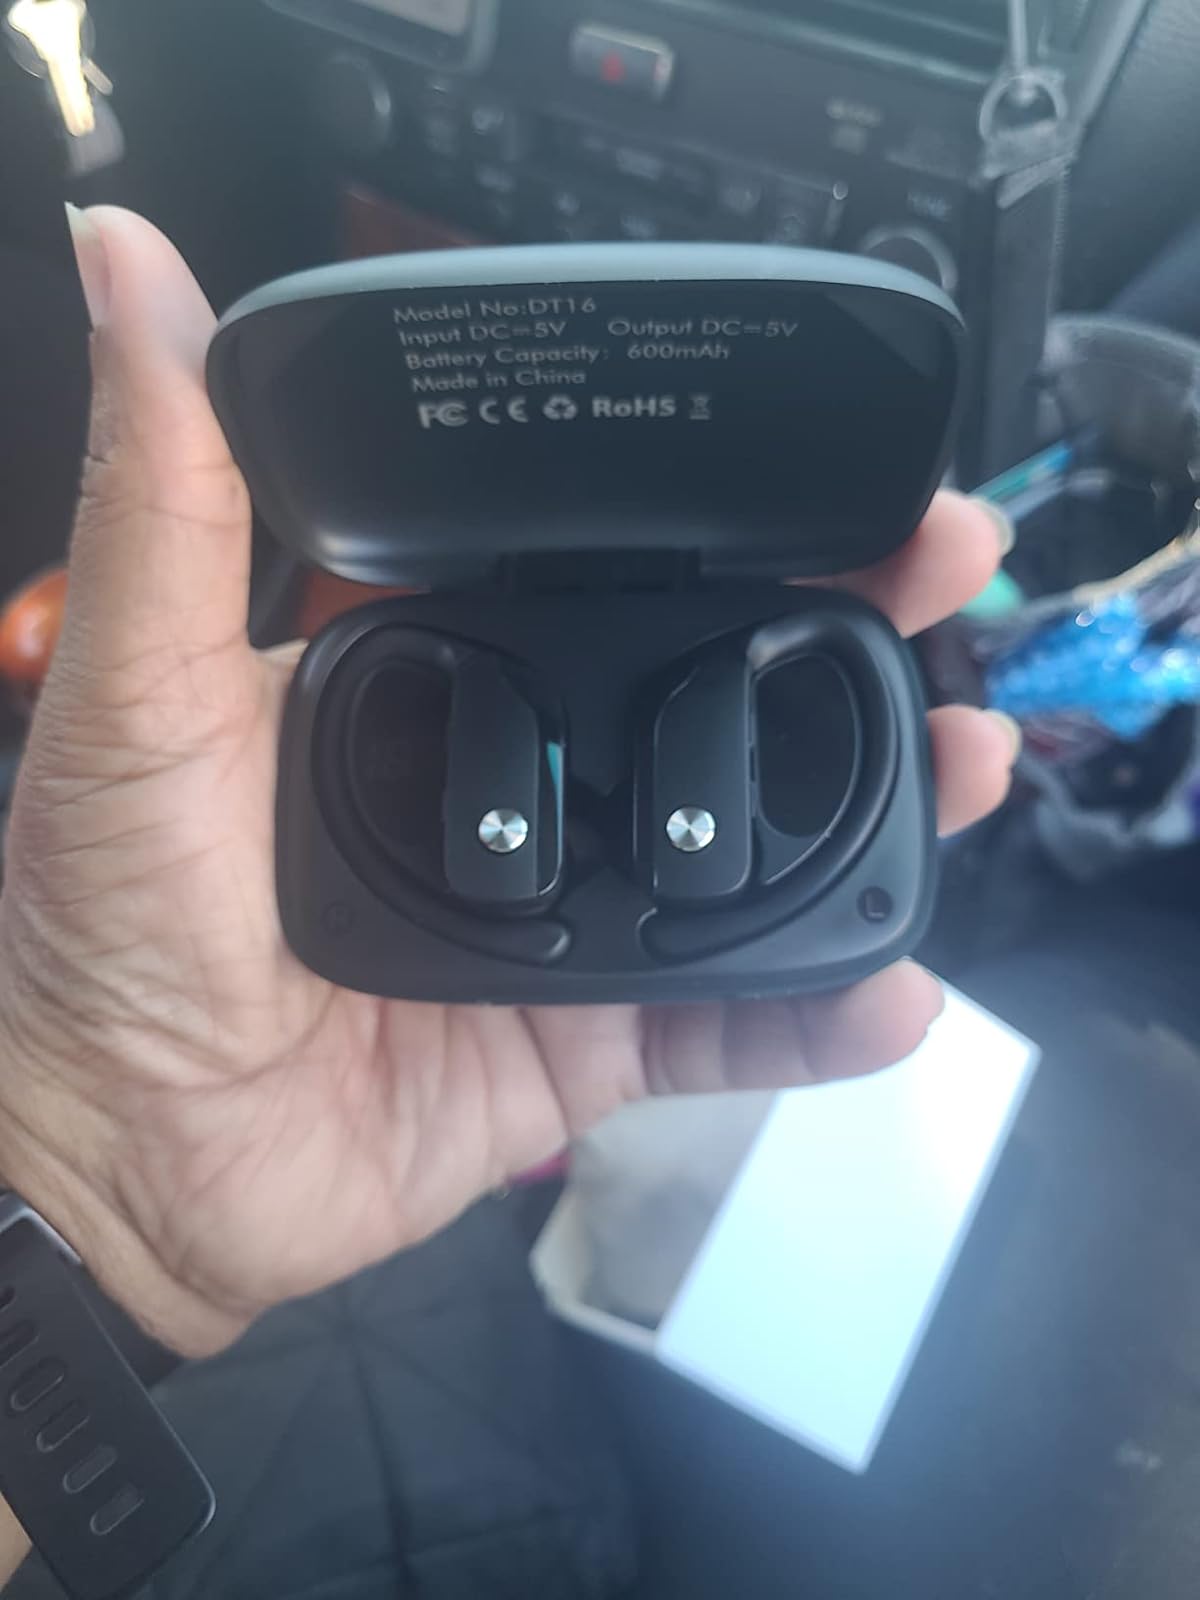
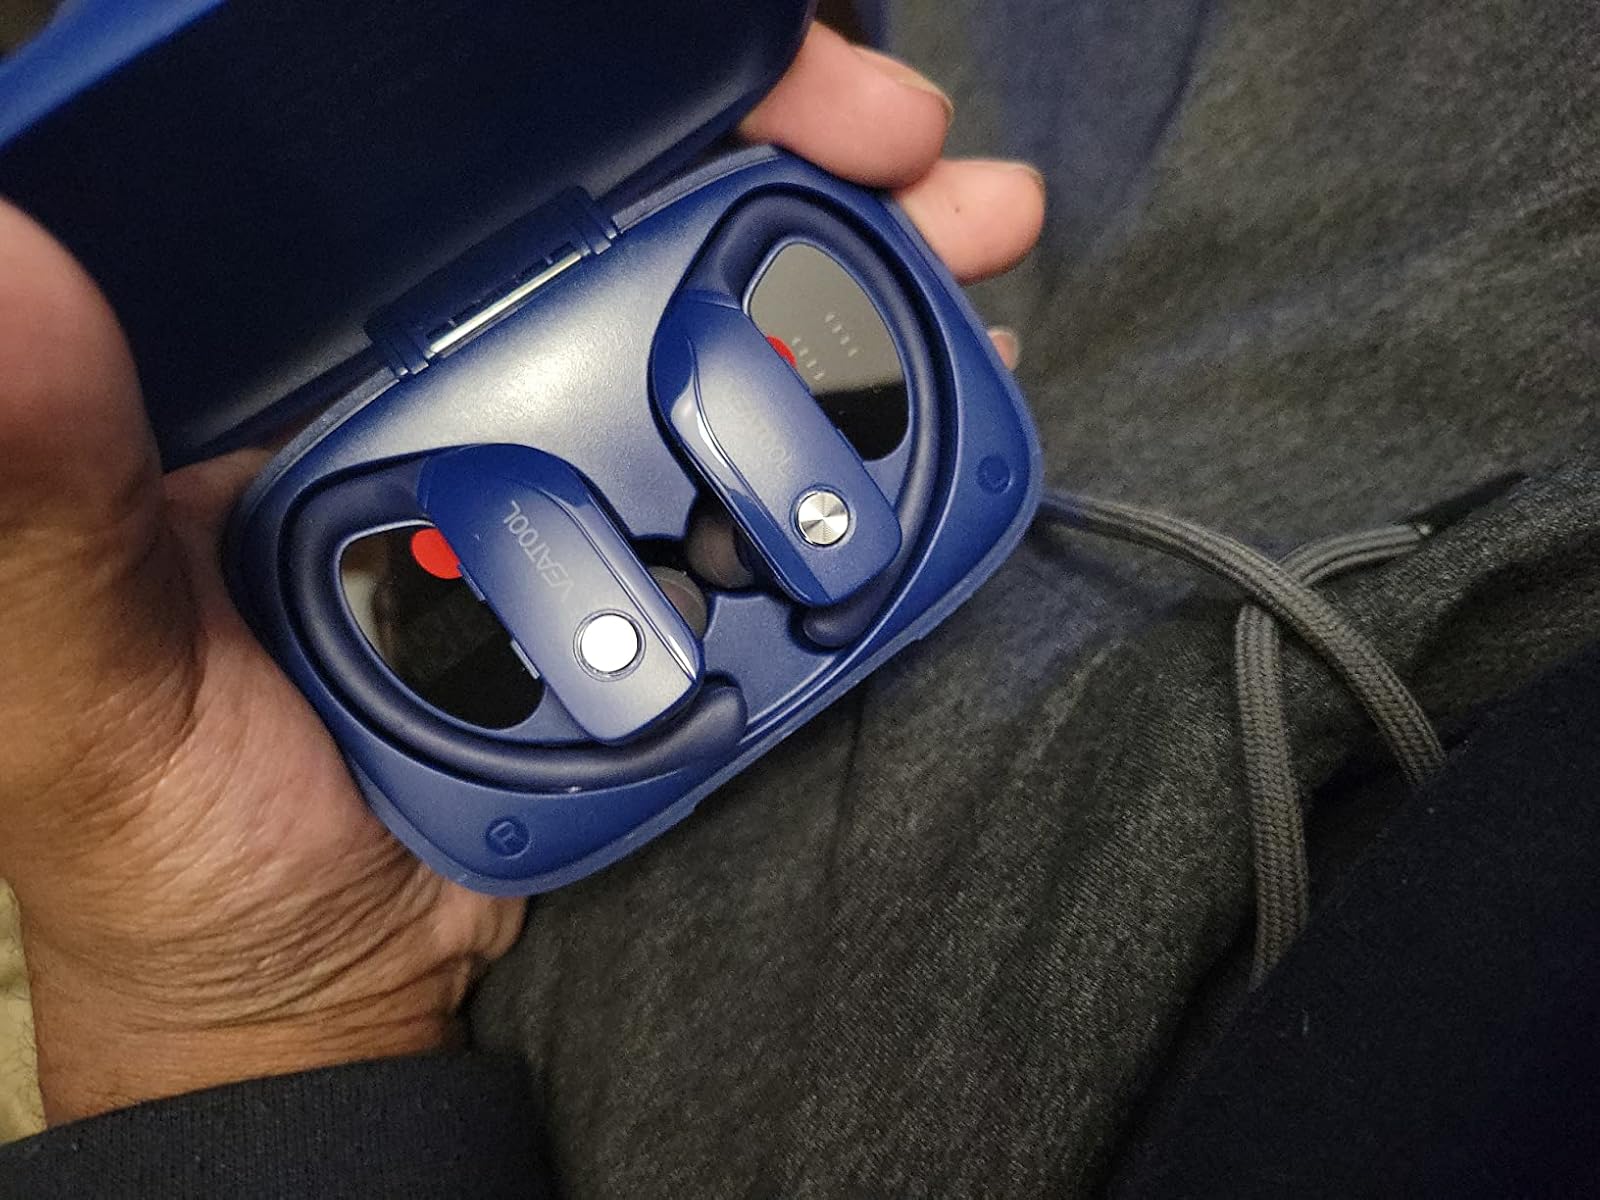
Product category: earbuds
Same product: no